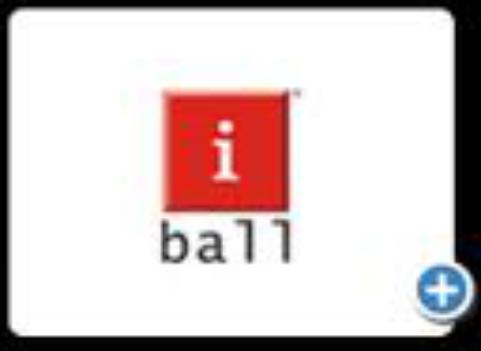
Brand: iBall
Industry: Electronic